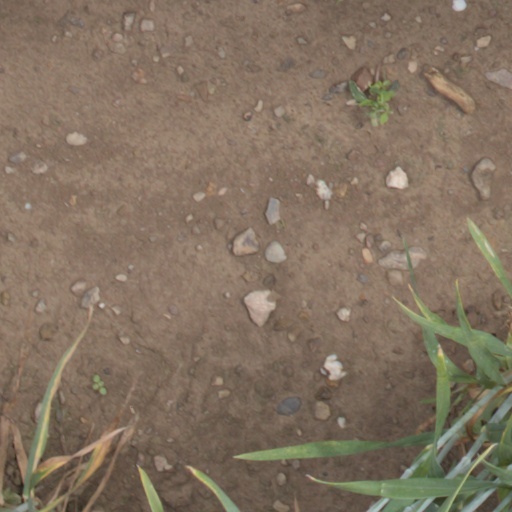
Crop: wheat